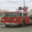
Label: truck